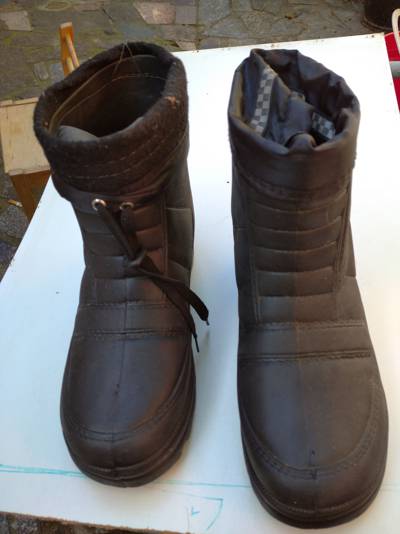
Waste category: shoes